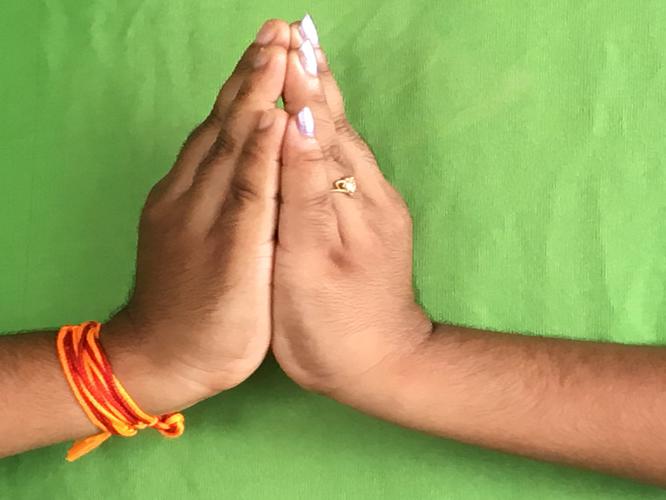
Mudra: Kapotham
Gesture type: double_hand